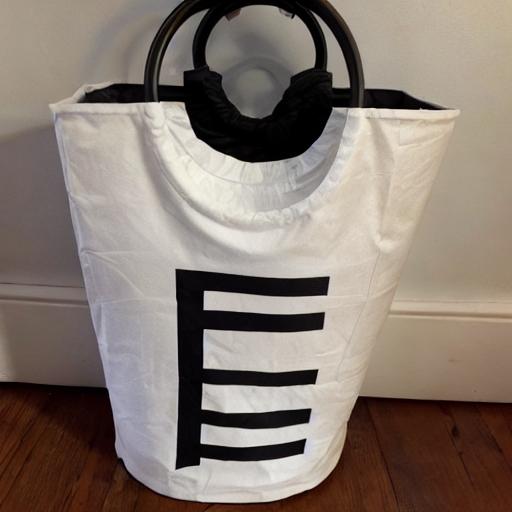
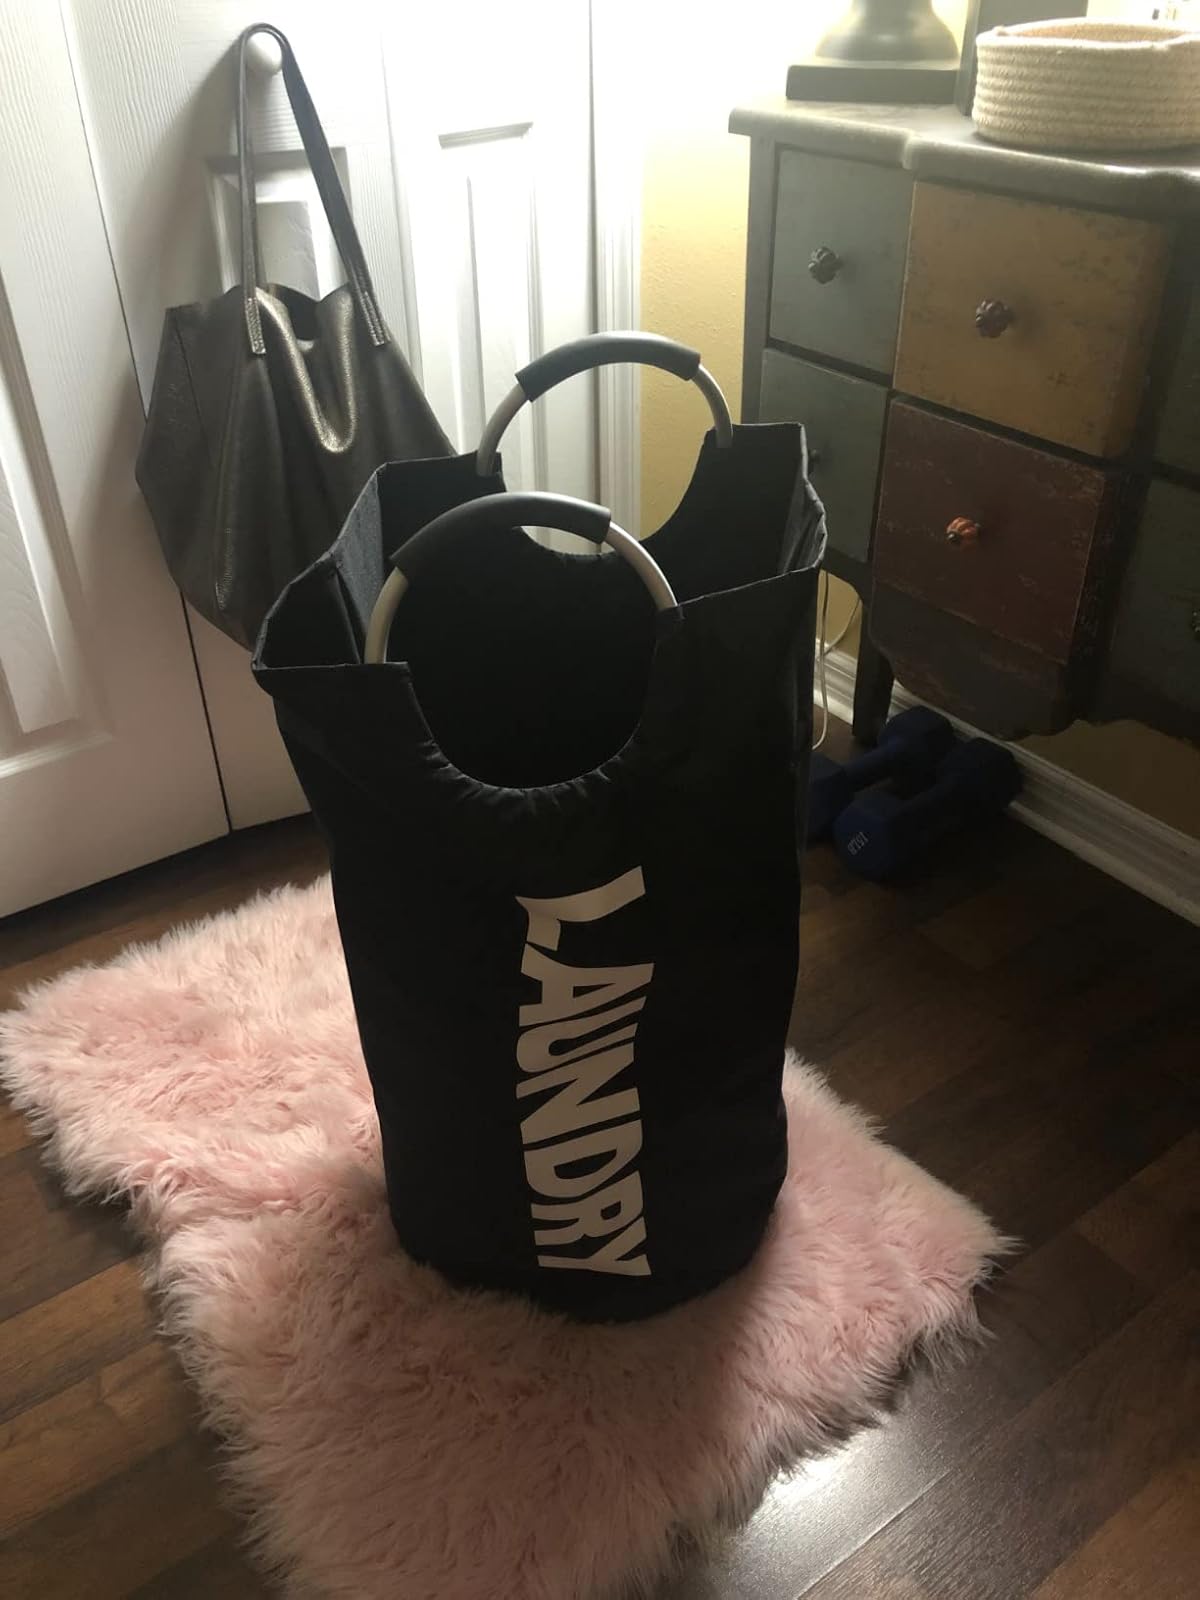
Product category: items_hamper
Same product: no